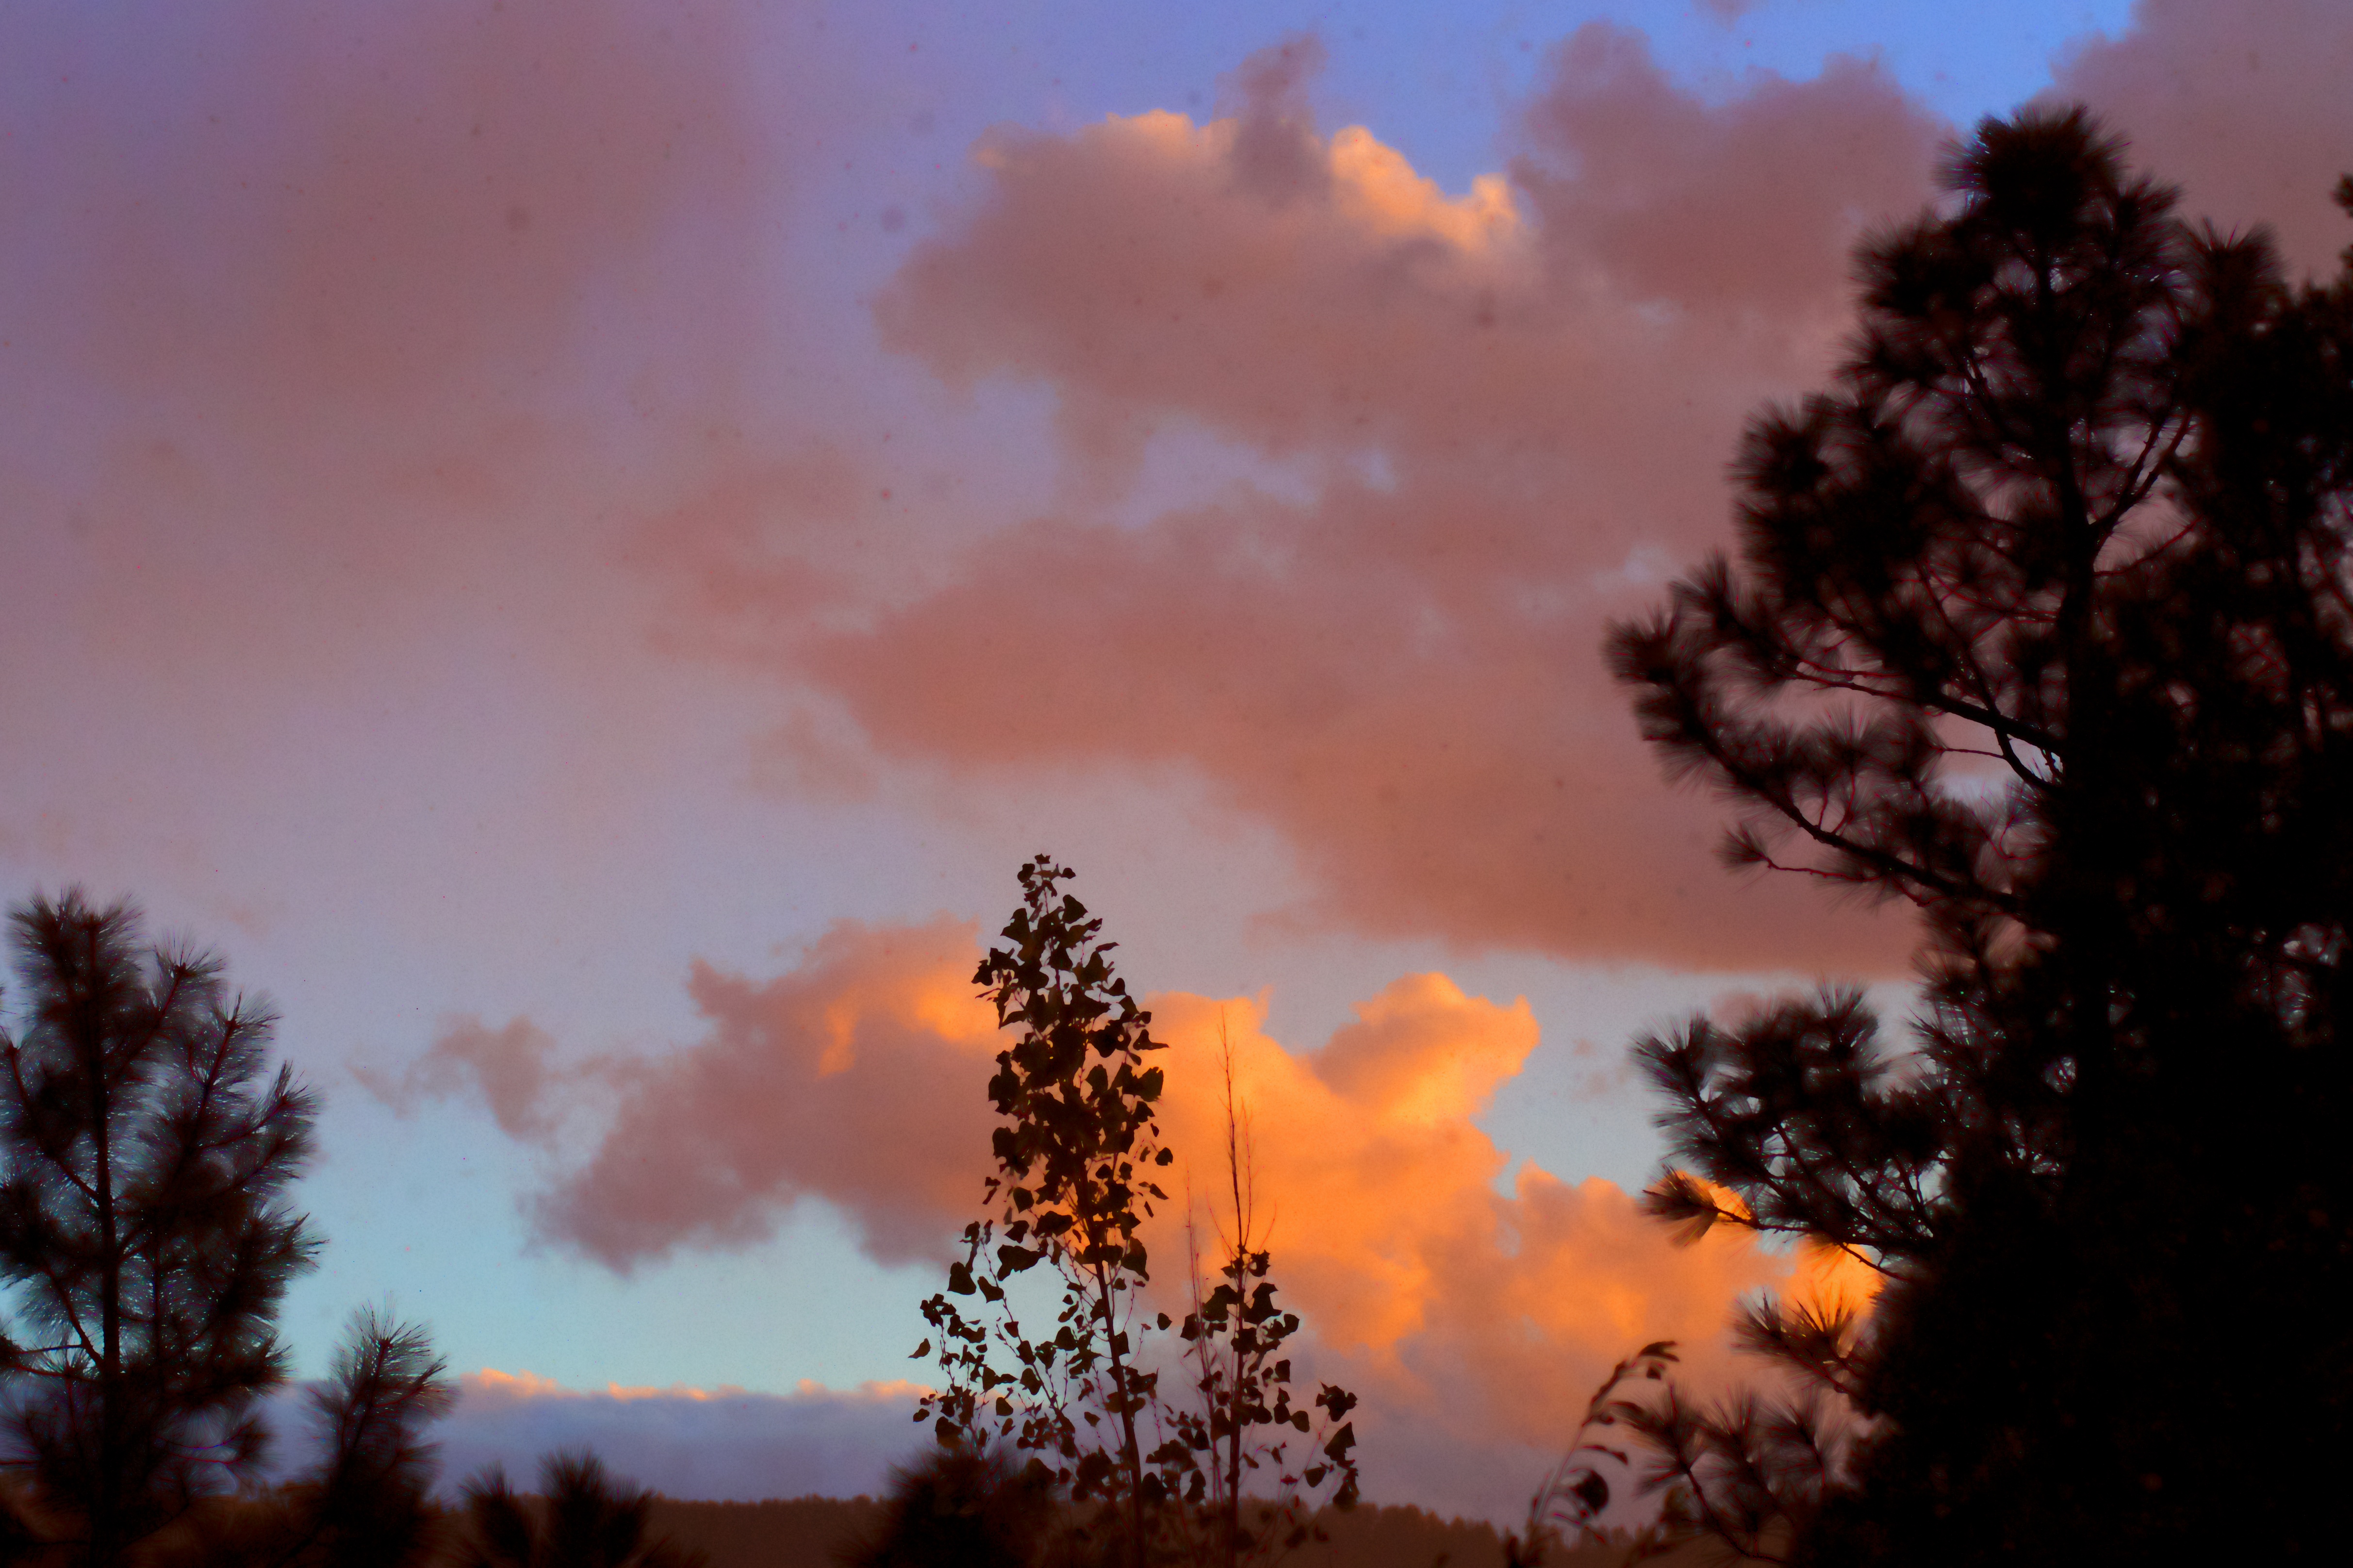
tree, cloud, sky, sunrise, sunset, morning, dawn, atmosphere, dusk, evening, afterglow, meteorological phenomenon, atmospheric phenomenon, red sky at morning